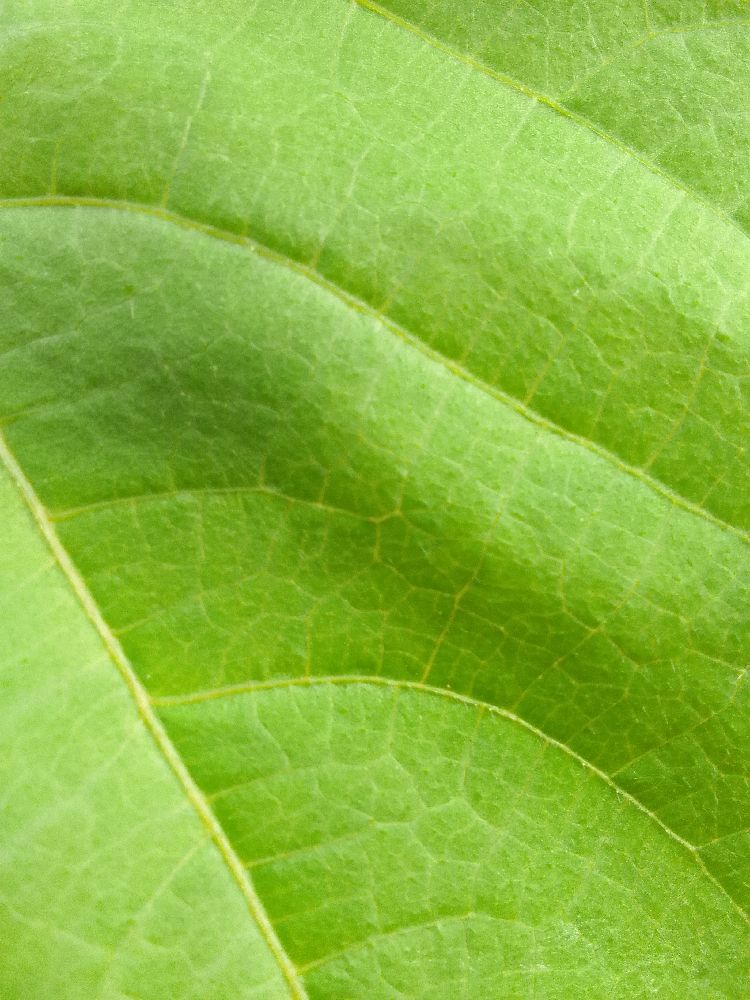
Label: healthy